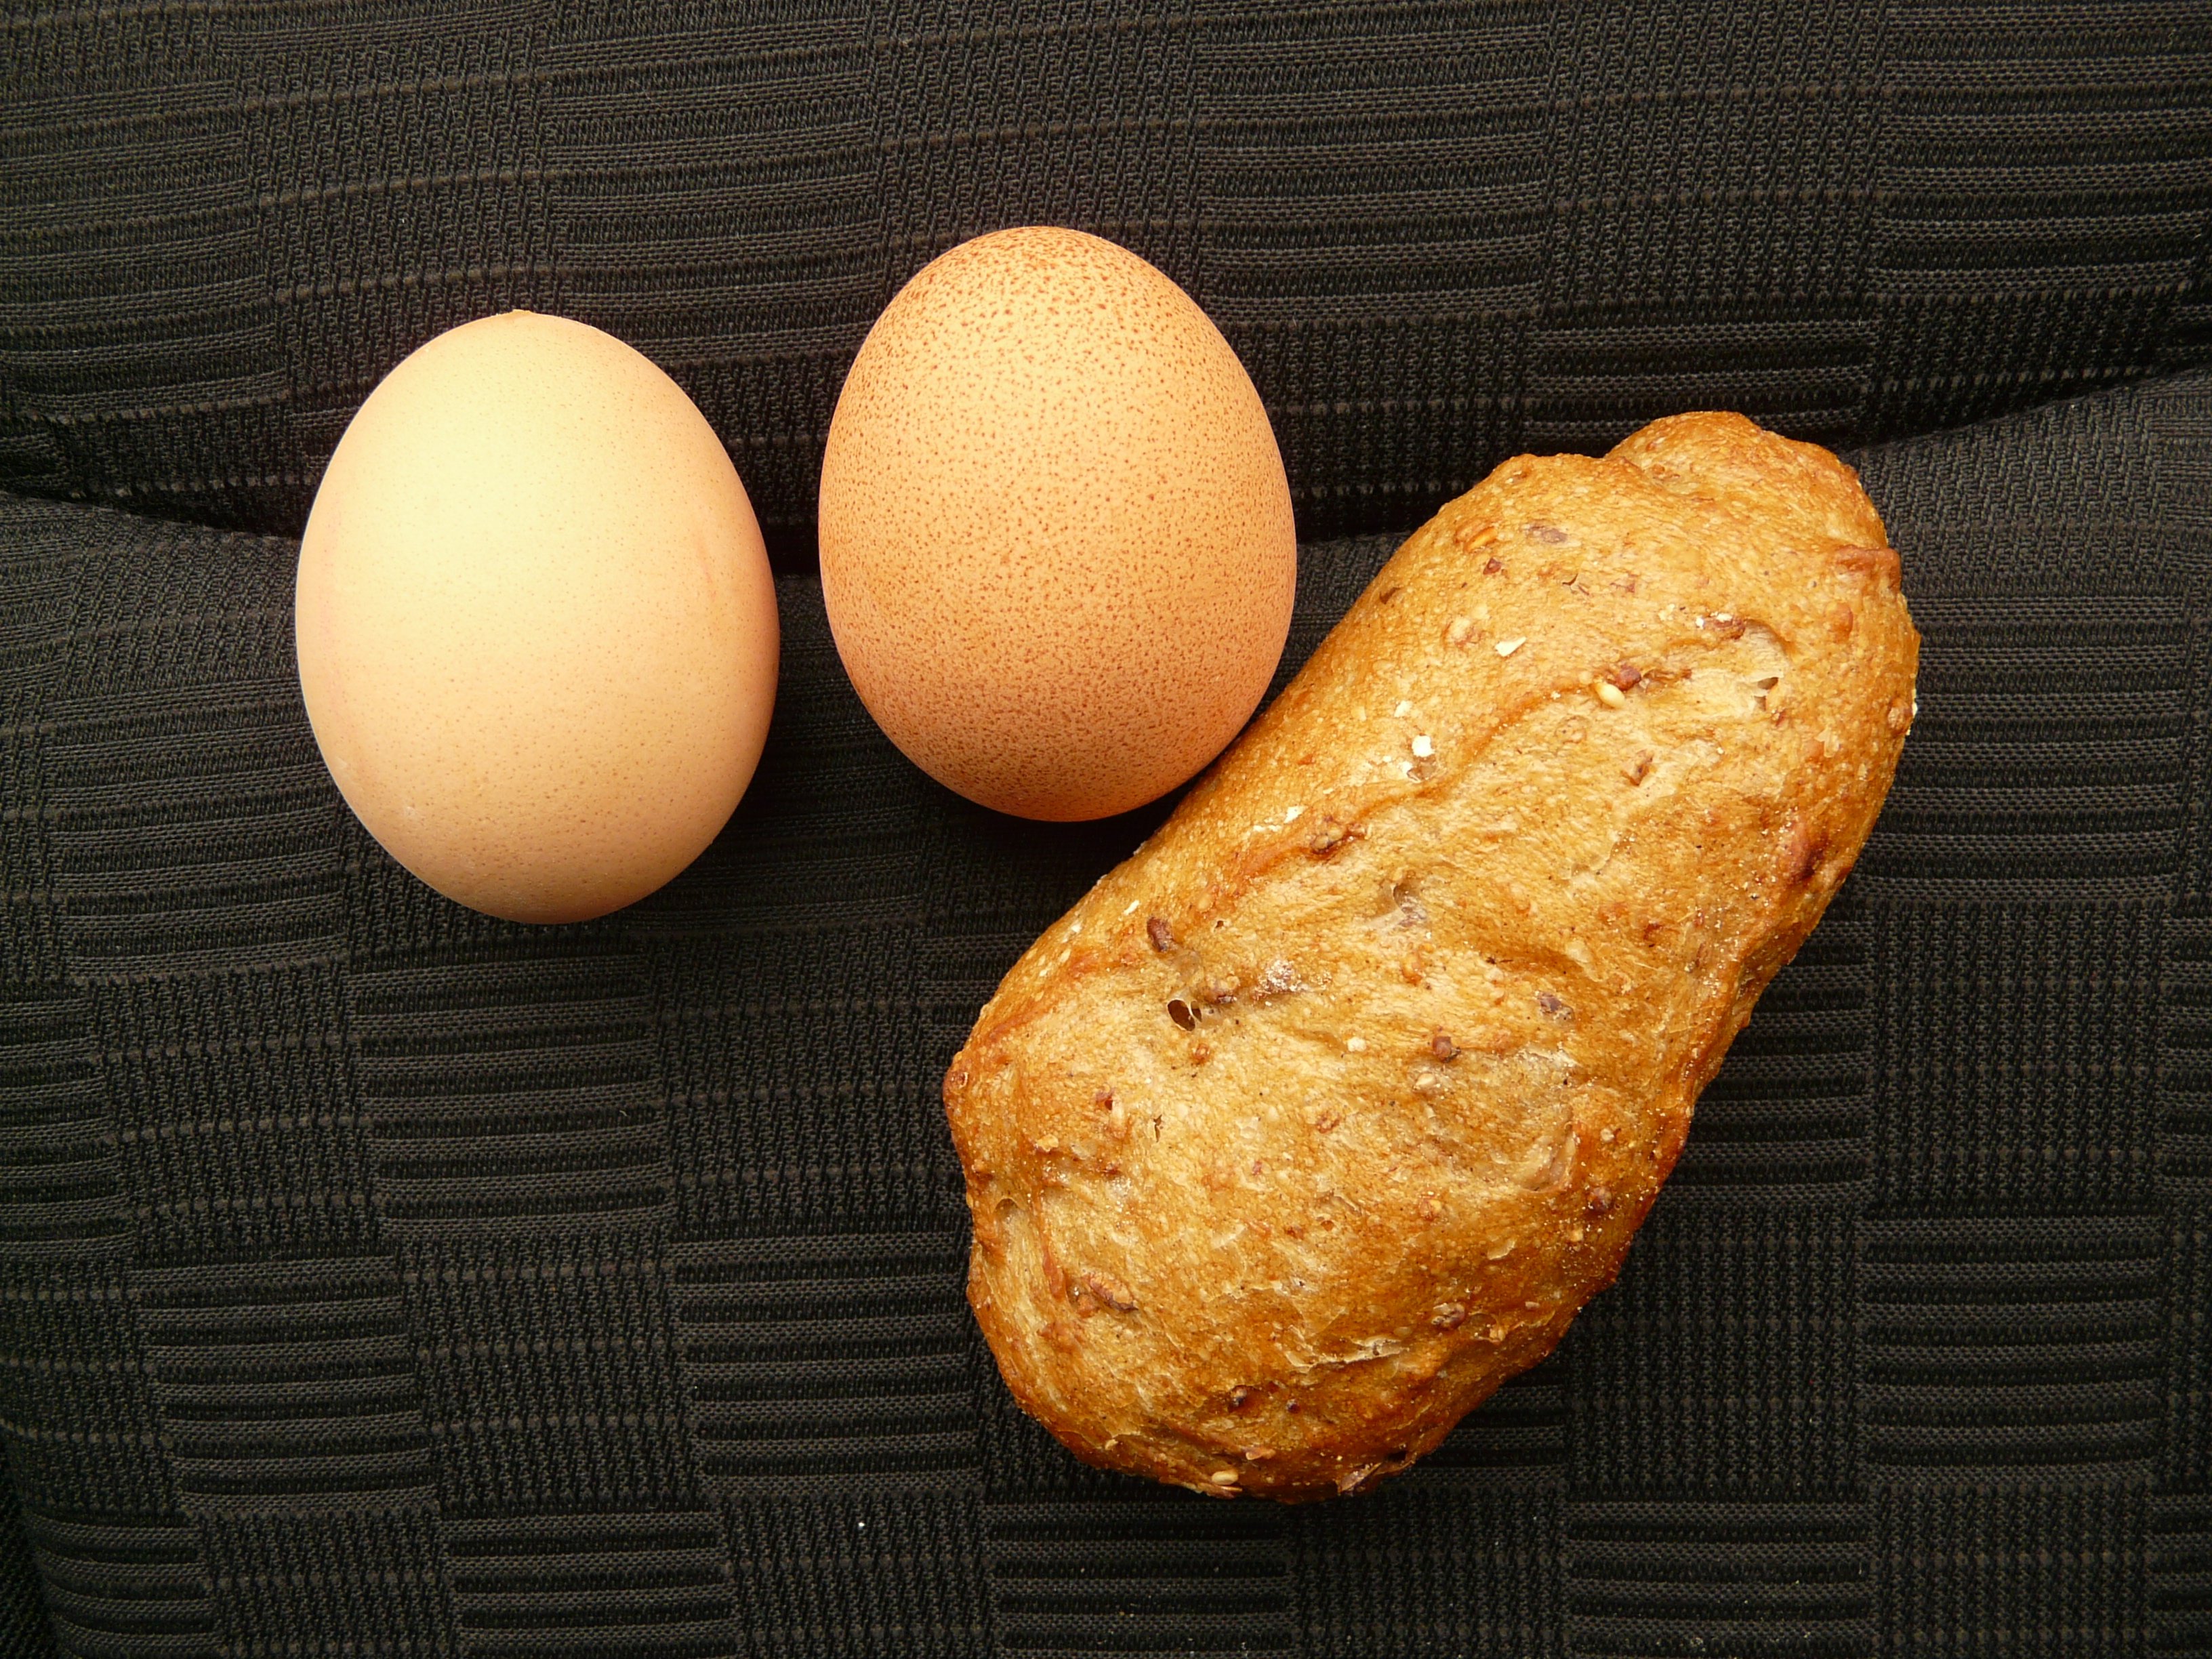
dish, meal, food, produce, breakfast, baking, eat, bread, egg, roll, baked goods, vespers, arouse, grass family, snack food